Templecombe railway station

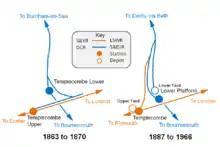
The junction arrangements between the two railway lines changed over the years

The two railway lines were initially linked by a north-to-east curve; trains from the S&DJR reversed and ran along a separate line next to the single-track Templecombe to Gillingham line to reach the Upper station to allow passengers to connect with main line trains. In March 1870 this connection was closed and a new north-to-west curve was opened that brought S&DJR trains directly to a third platform at the Upper station; this allowed the S&YR line to be doubled. A second locomotive was coupled to the back of the train to facilitate the reversals necessary to move the S&DJR trains in and out of the station. In January 1887 the Lower station was closed and replaced by Templecombe Lower Platform a little further south, but since 1867 many S&DJR trains had called only at the Upper station. The original Lower station was absorbed into the goods yard and locomotive depot.